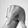
ASL letter: Q